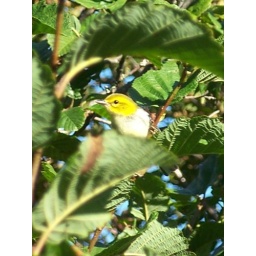
a bird in a tree